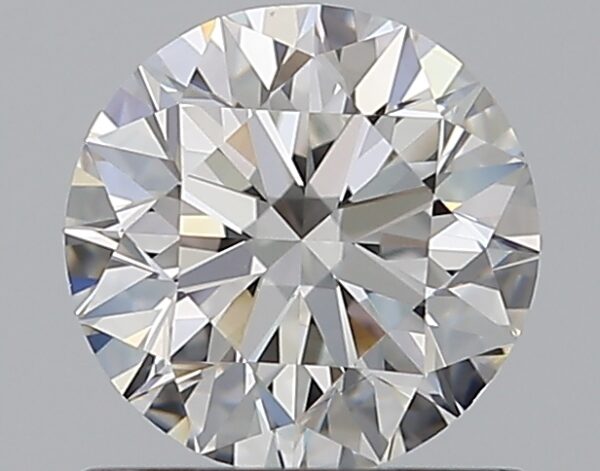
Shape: round
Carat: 0.8
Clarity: VS1
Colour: F
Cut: EX
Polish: EX
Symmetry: EX
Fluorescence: N
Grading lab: GIA
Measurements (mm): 5.88 x 5.92 x 3.7